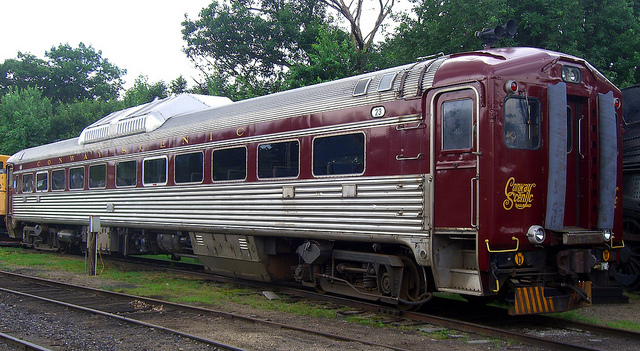
a train rides down next to a forest area

A vintage train parked on the rail road tracks.

A train traveling down train tracks next to trees.

A train that is sitting on the tracks.

Vintage train on tracks with rails and trees